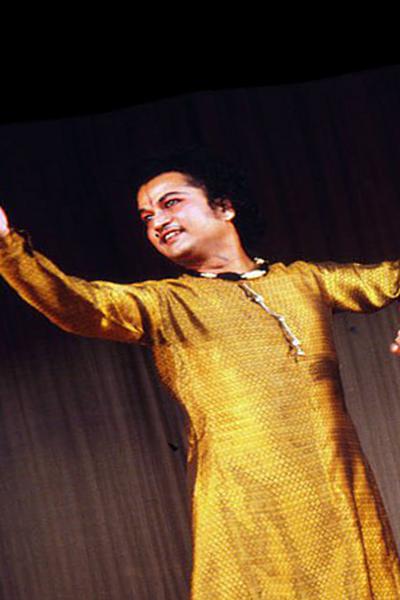
Dance form: kathak